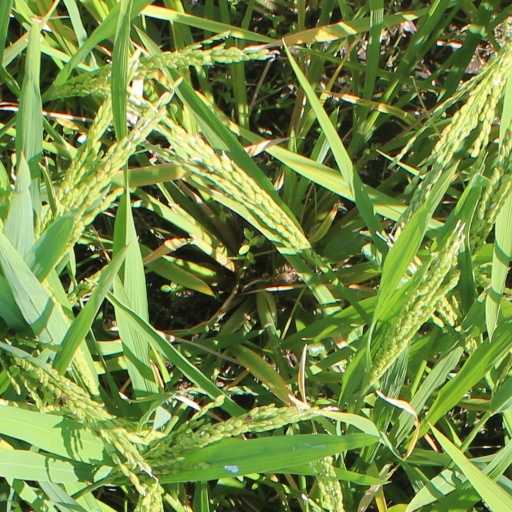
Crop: rice